Terraced wall

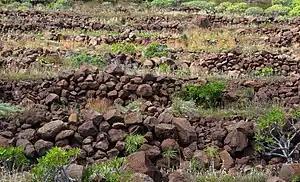
Terraced wall on La Gomera

A terraced wall, also a terrace wall, or a terraced retaining wall is a wall that is divided into sections (terraces) over a slope. Such designs are useful when building on a steep grade. Terraced walls may be built with many different materials.